Neu Isenburg station

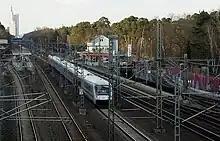
Track field

The Main-Neckar Railway runs as four tracks between Frankfurt-Louisa and Dreieich-Buchschlag. One track (line 3655) separates from the long-distance tracks of the Main-Neckar Railway north of Neu Isenburg station, which becomes platform track 1 through the station. South of the station, the eastern track reconnects to the four main line tracks after the separation of the Dreieich Railway (line 3653).